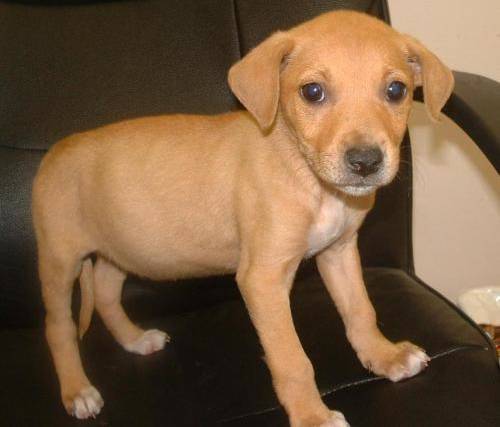
Label: dog